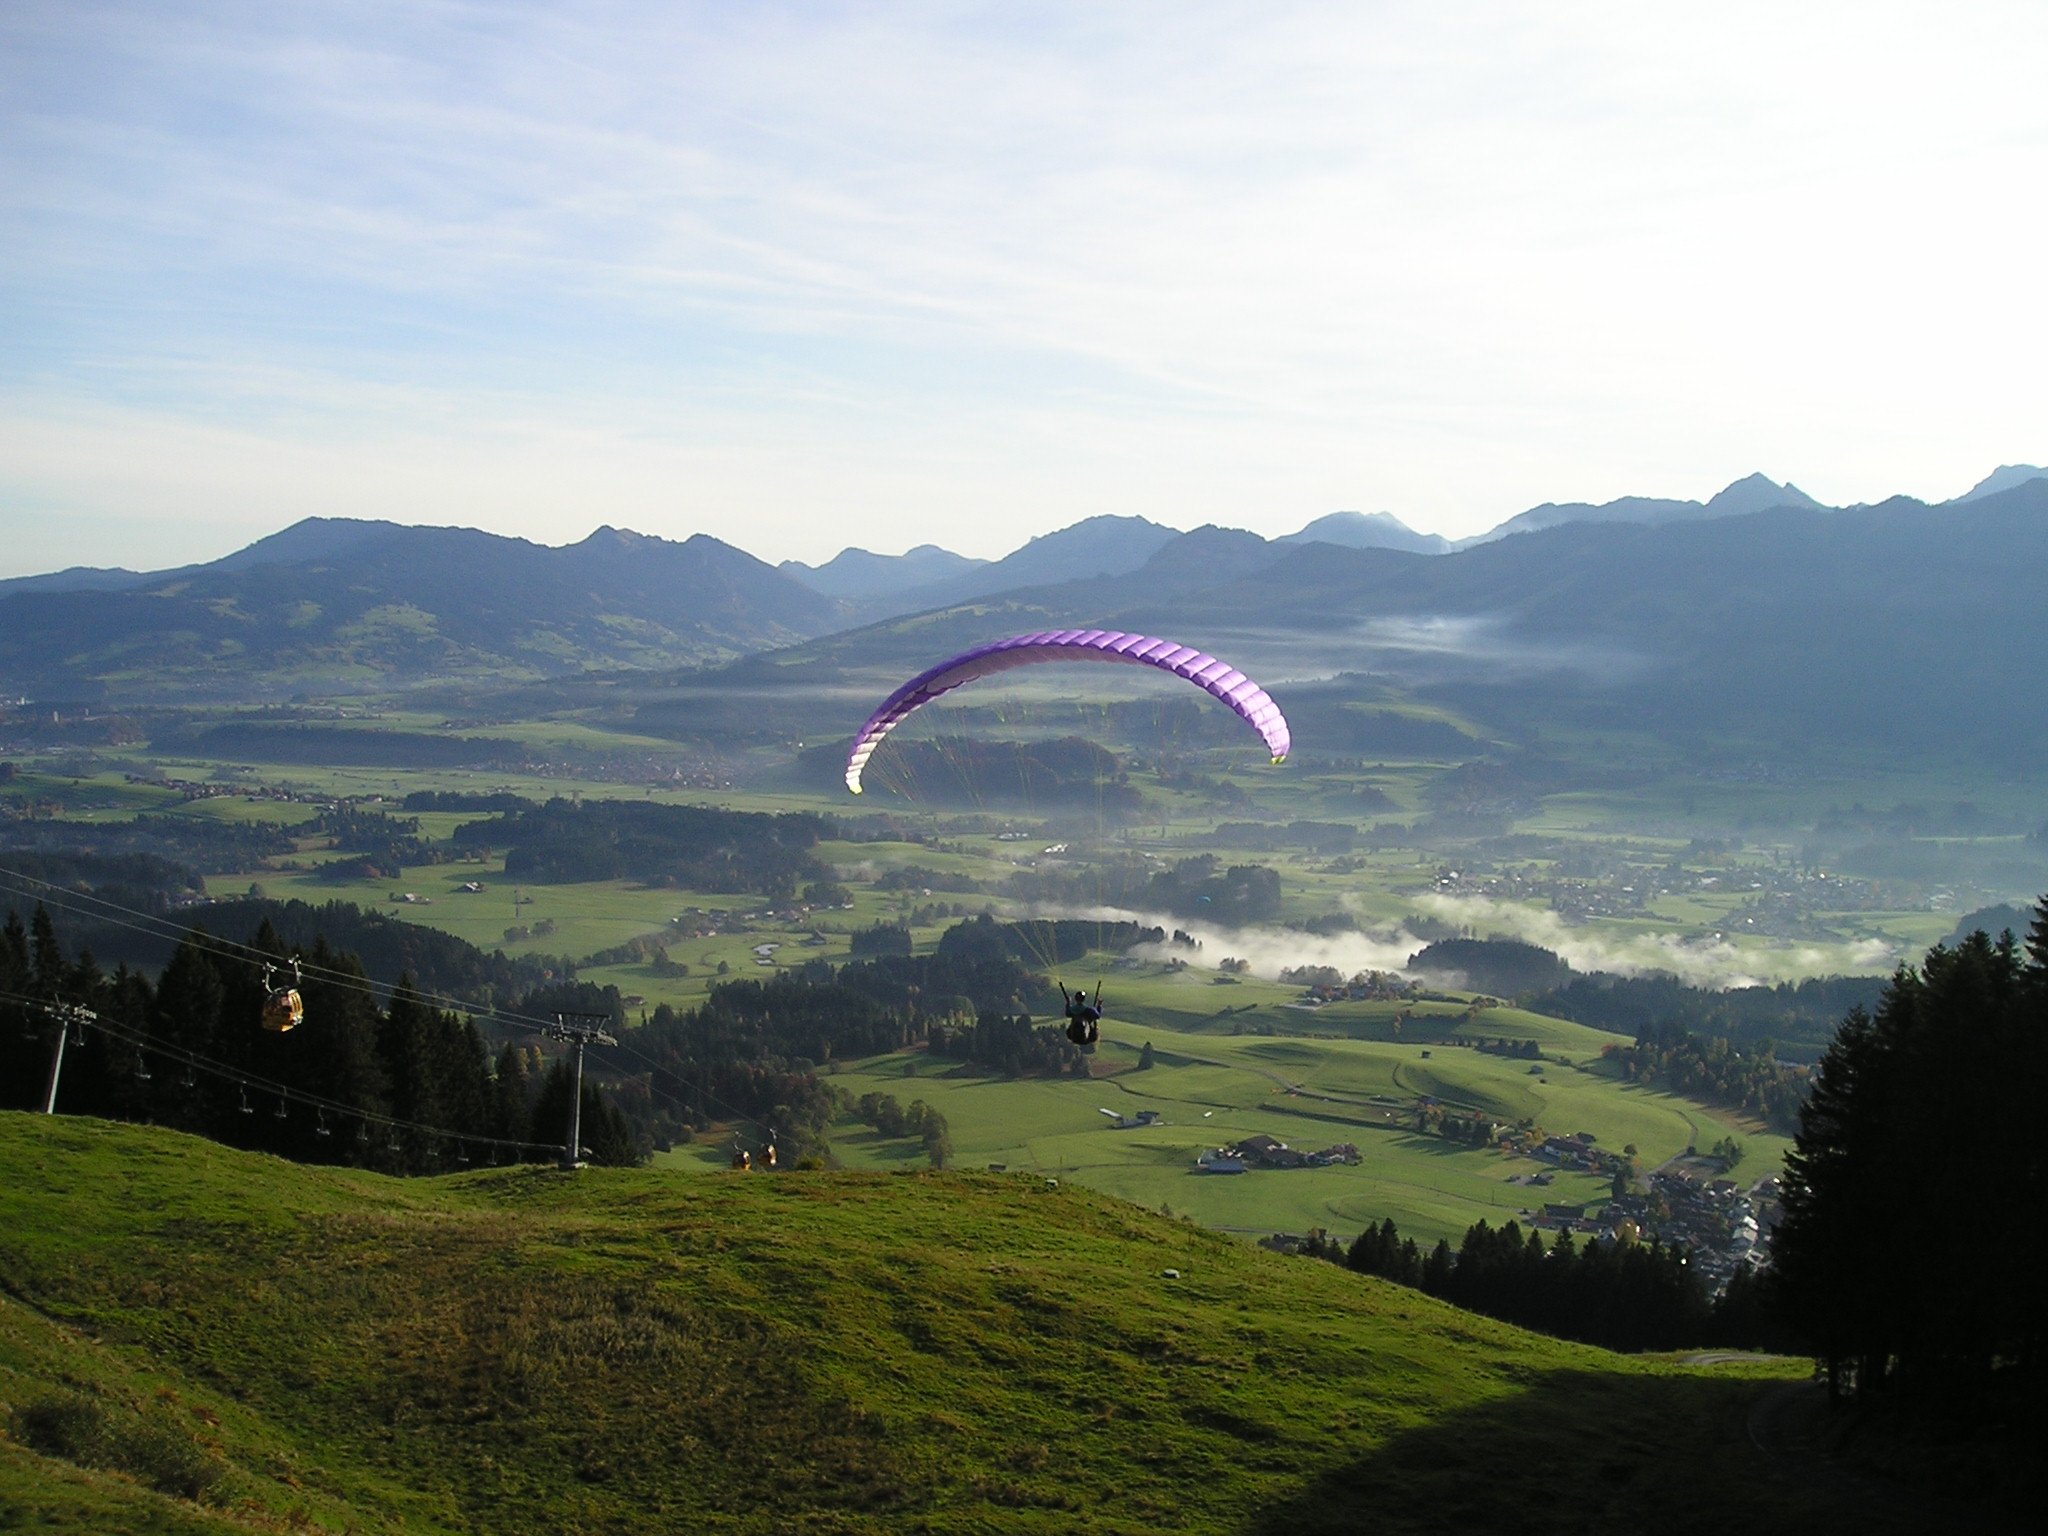
mountain, sky, hill, fly, freedom, extreme sport, paragliding, paraglider, sports, mountains, air sports, atmosphere of earth, windsports, allgau